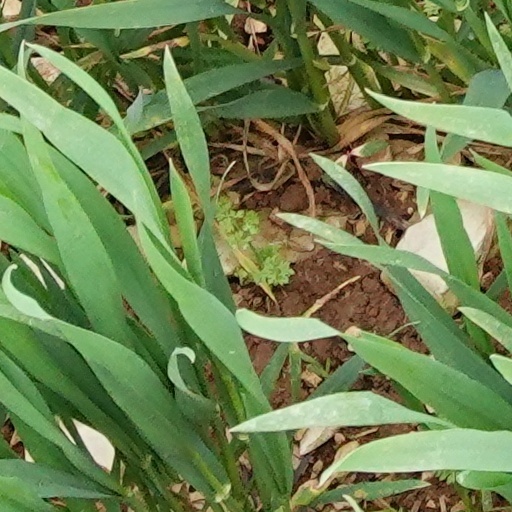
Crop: wheat